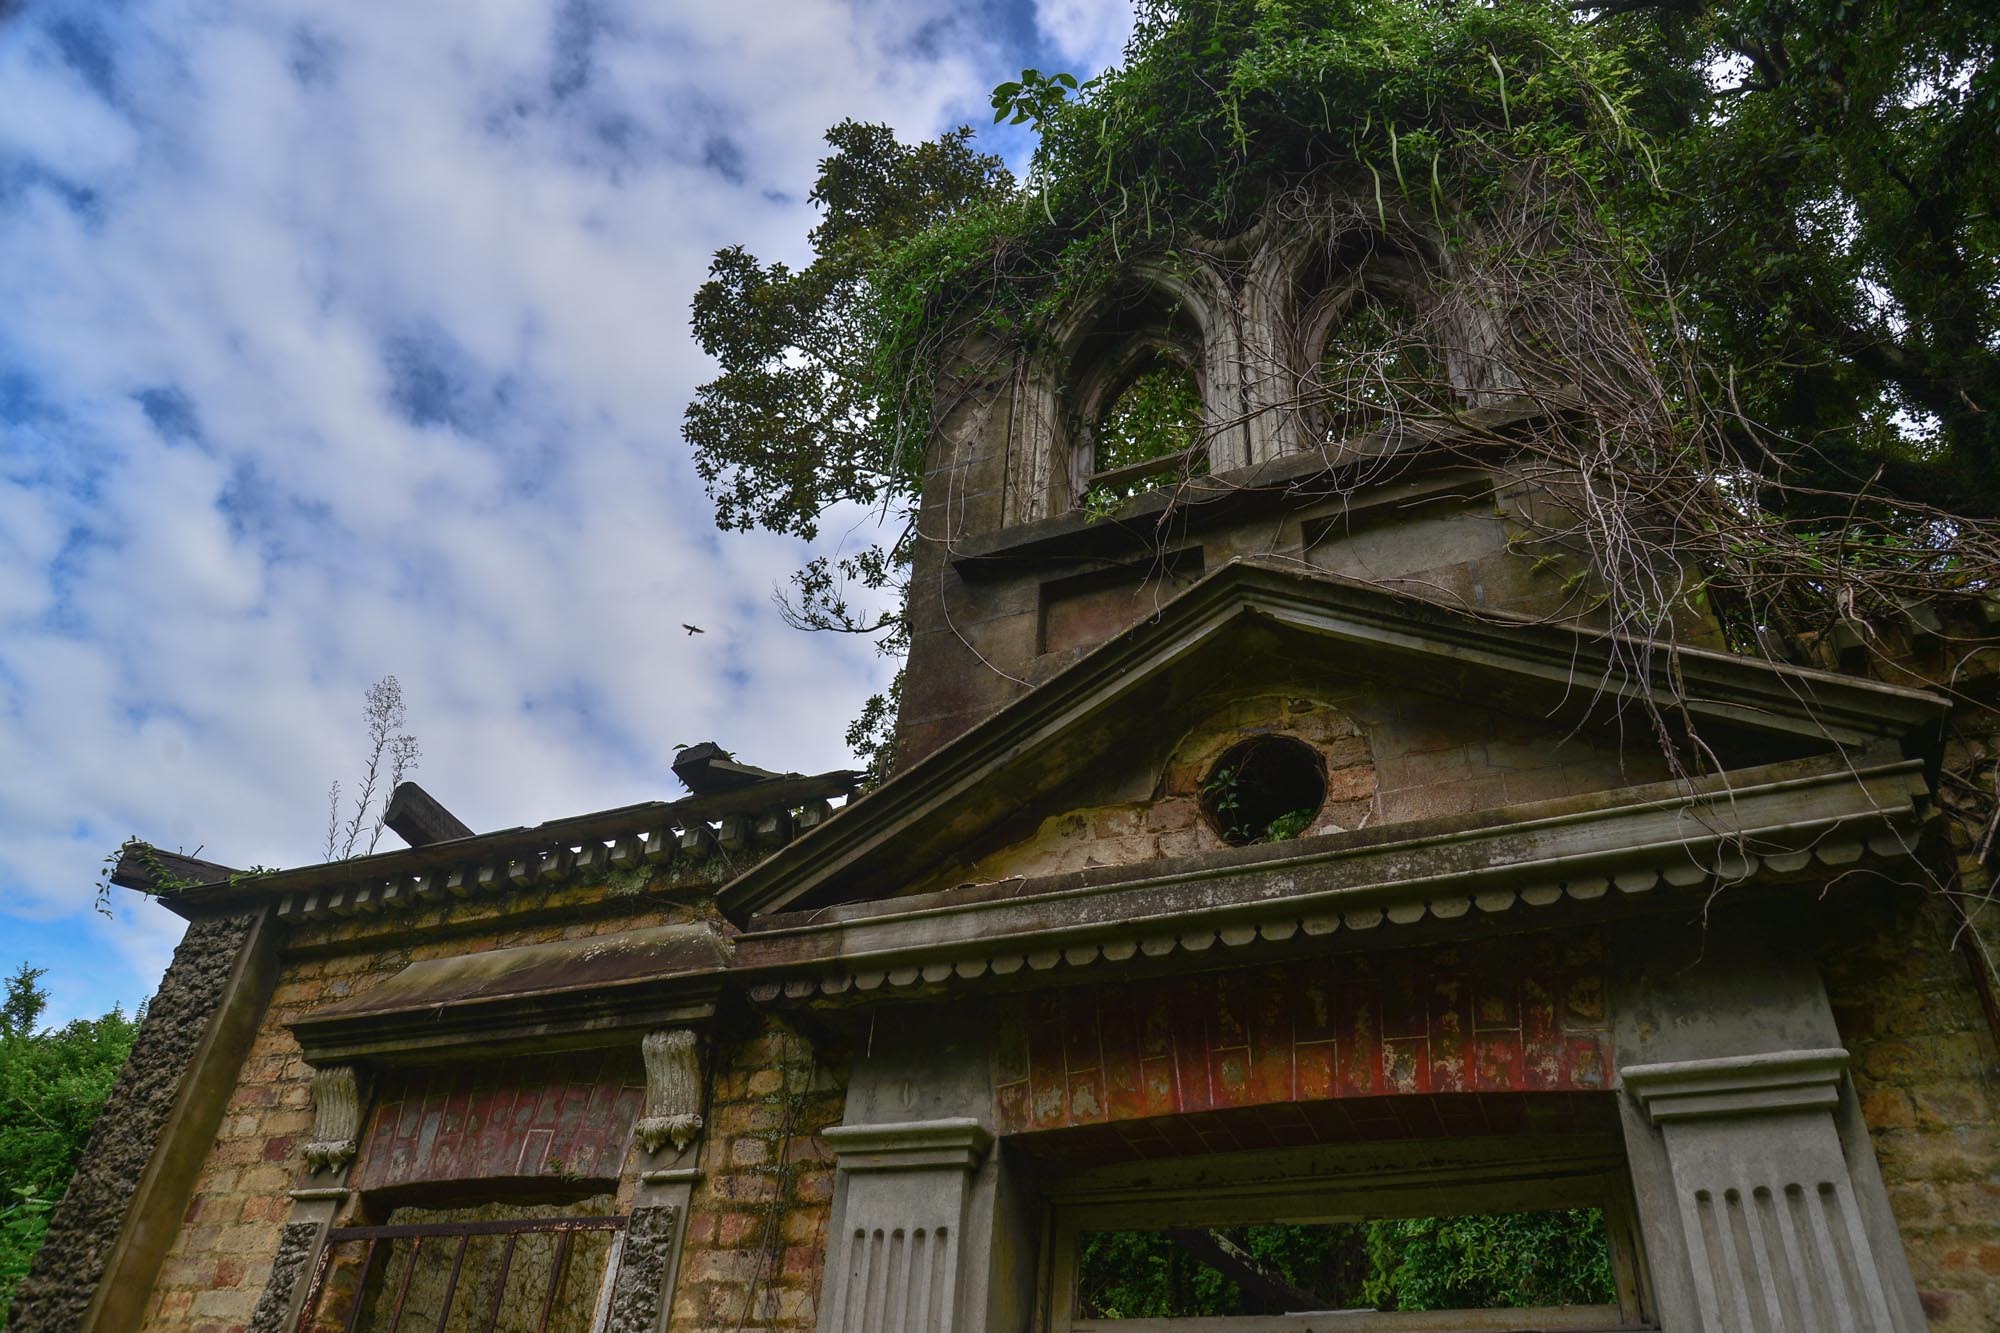
architecture, structure, house, building, palace, old, city, stone, overgrown, sydney, landmark, facade, church, chapel, historic, ruin, tourism, old building, place of worship, weathered, australia, design, temple, monastery, shrine, estate, wat, aged, architecture design, gladesville